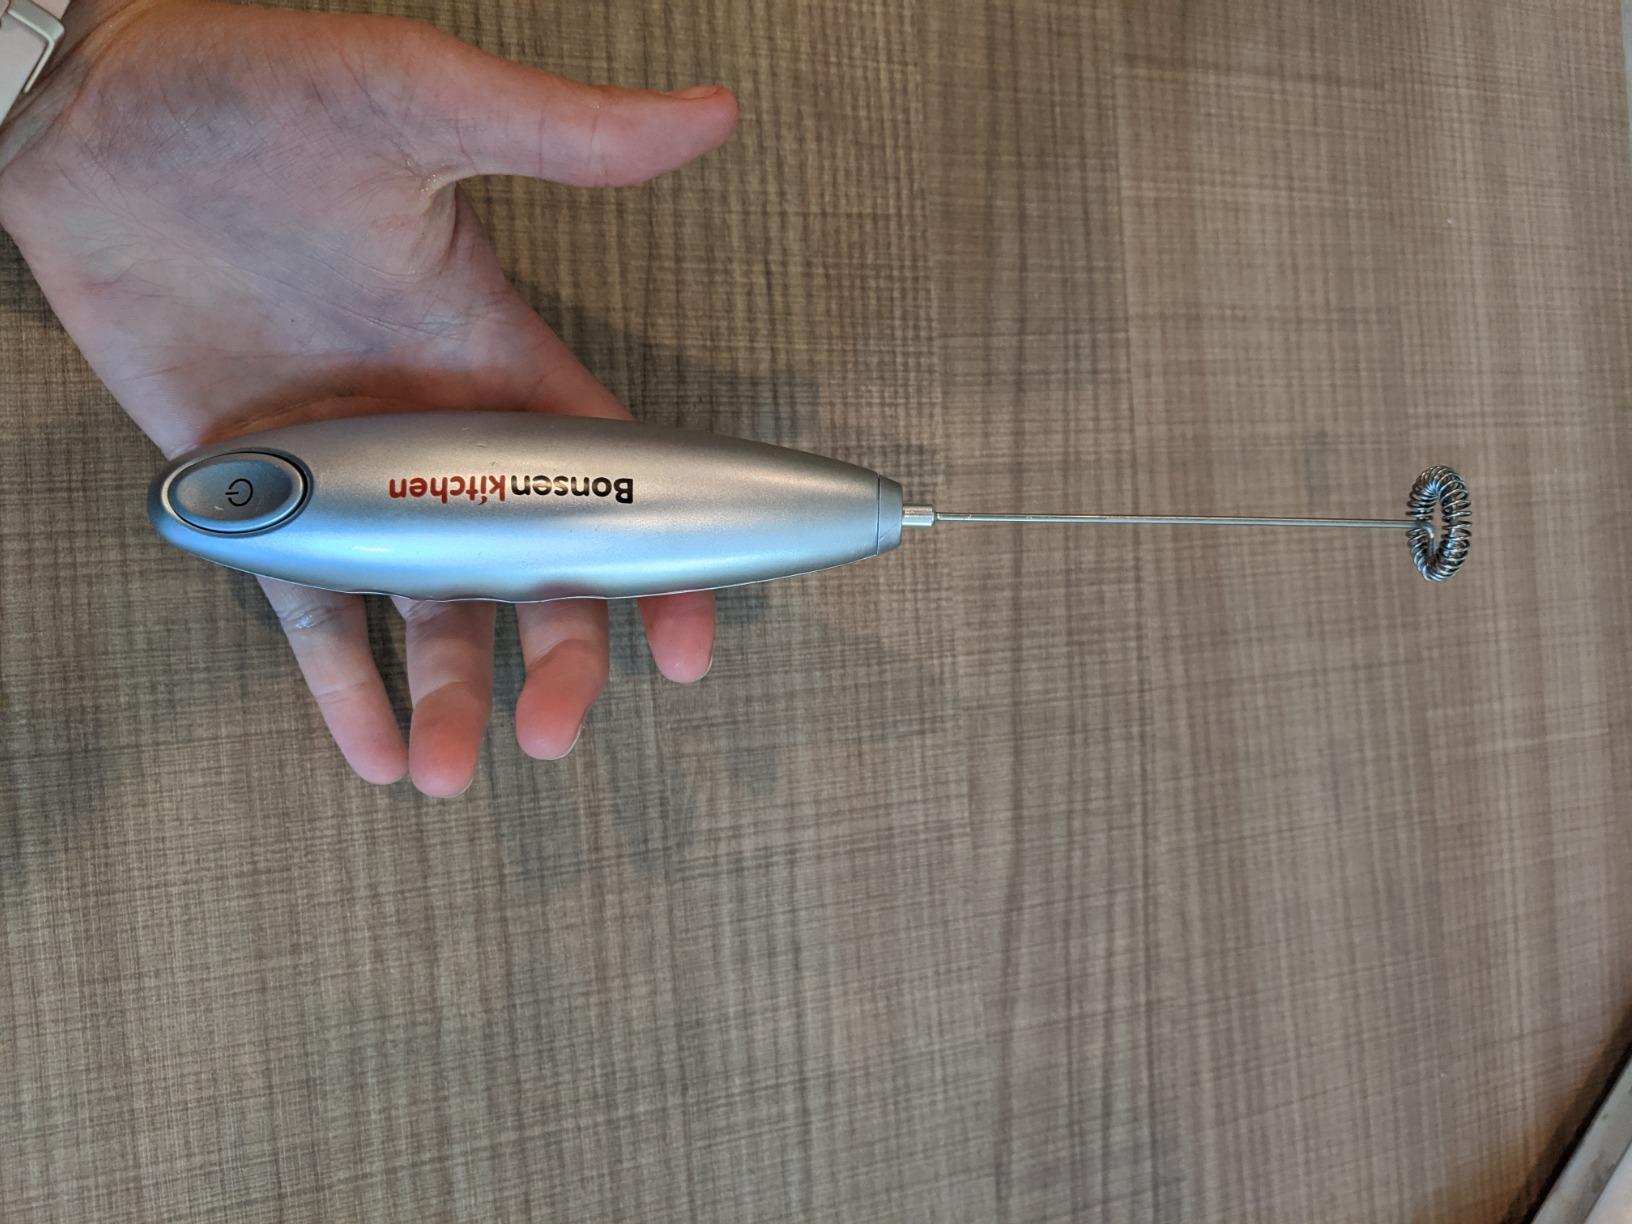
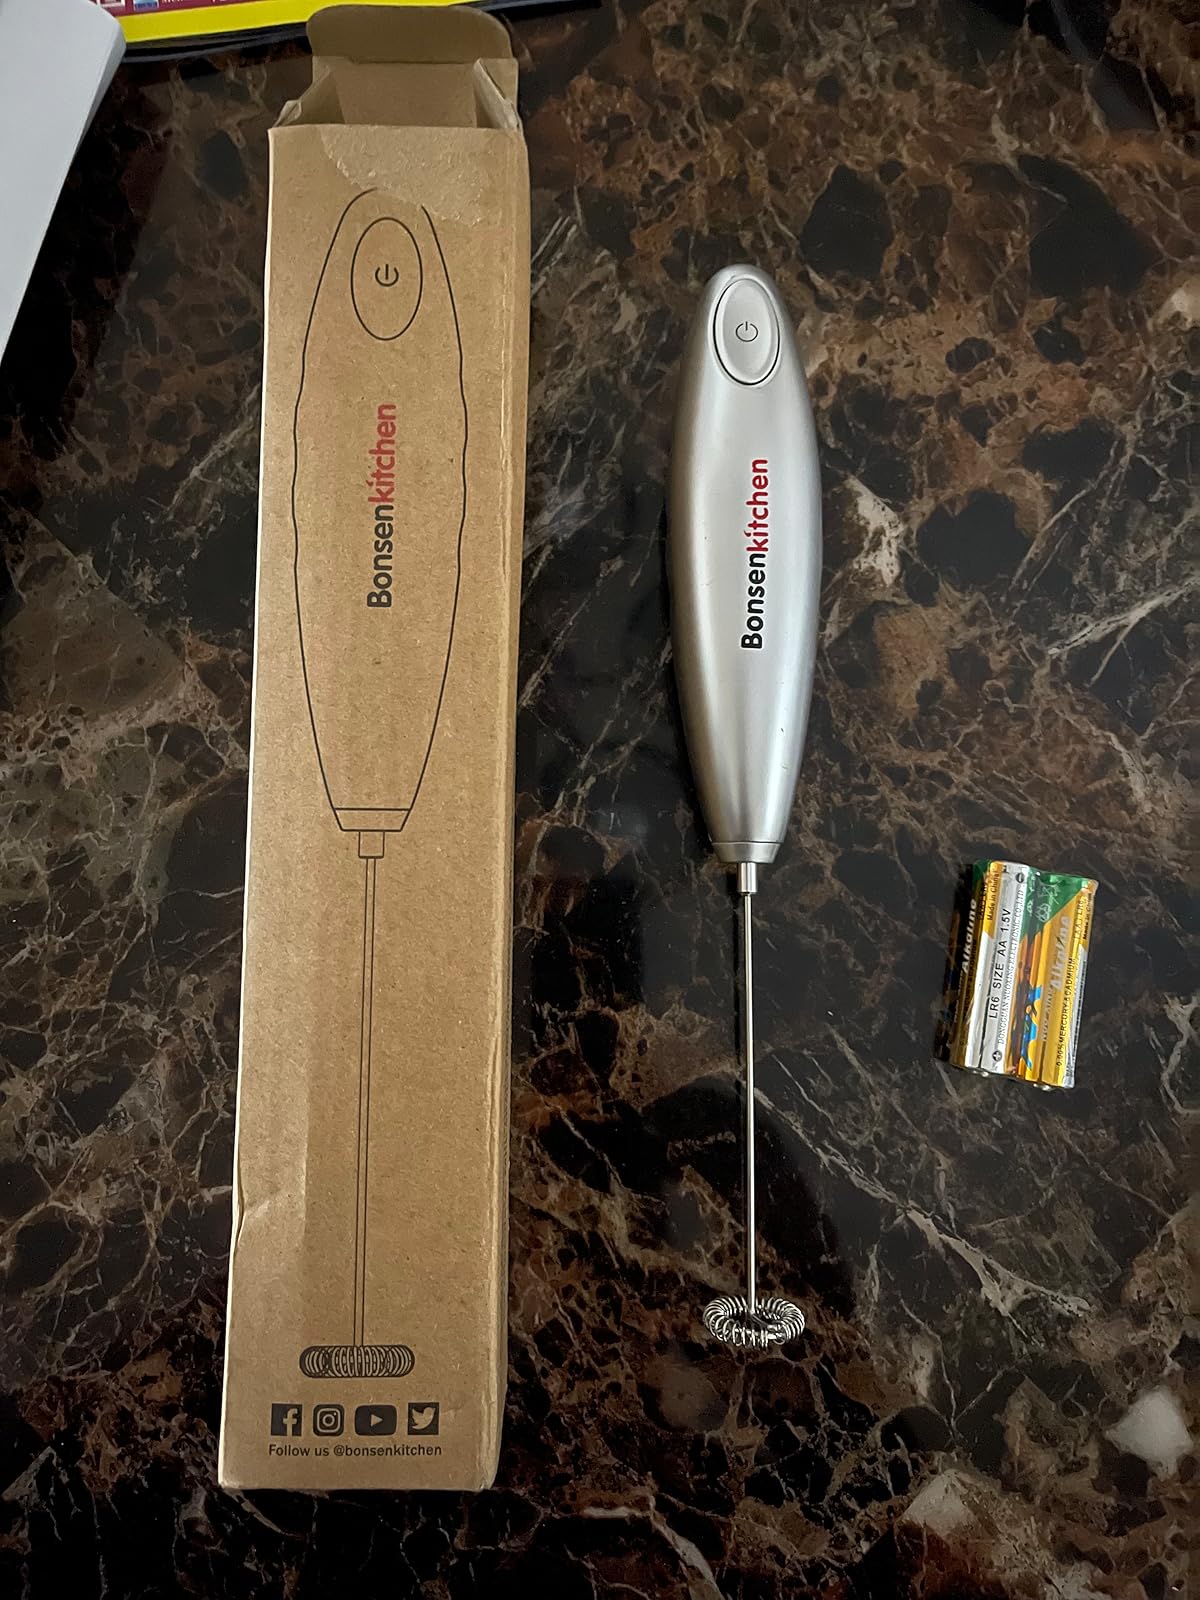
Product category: items_mixer
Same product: yes